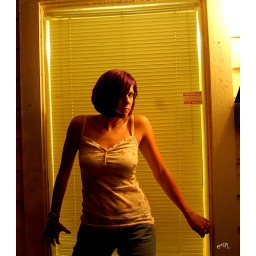
this was inspired by sitting on my front porch and thinking about how cool the yellow light was.